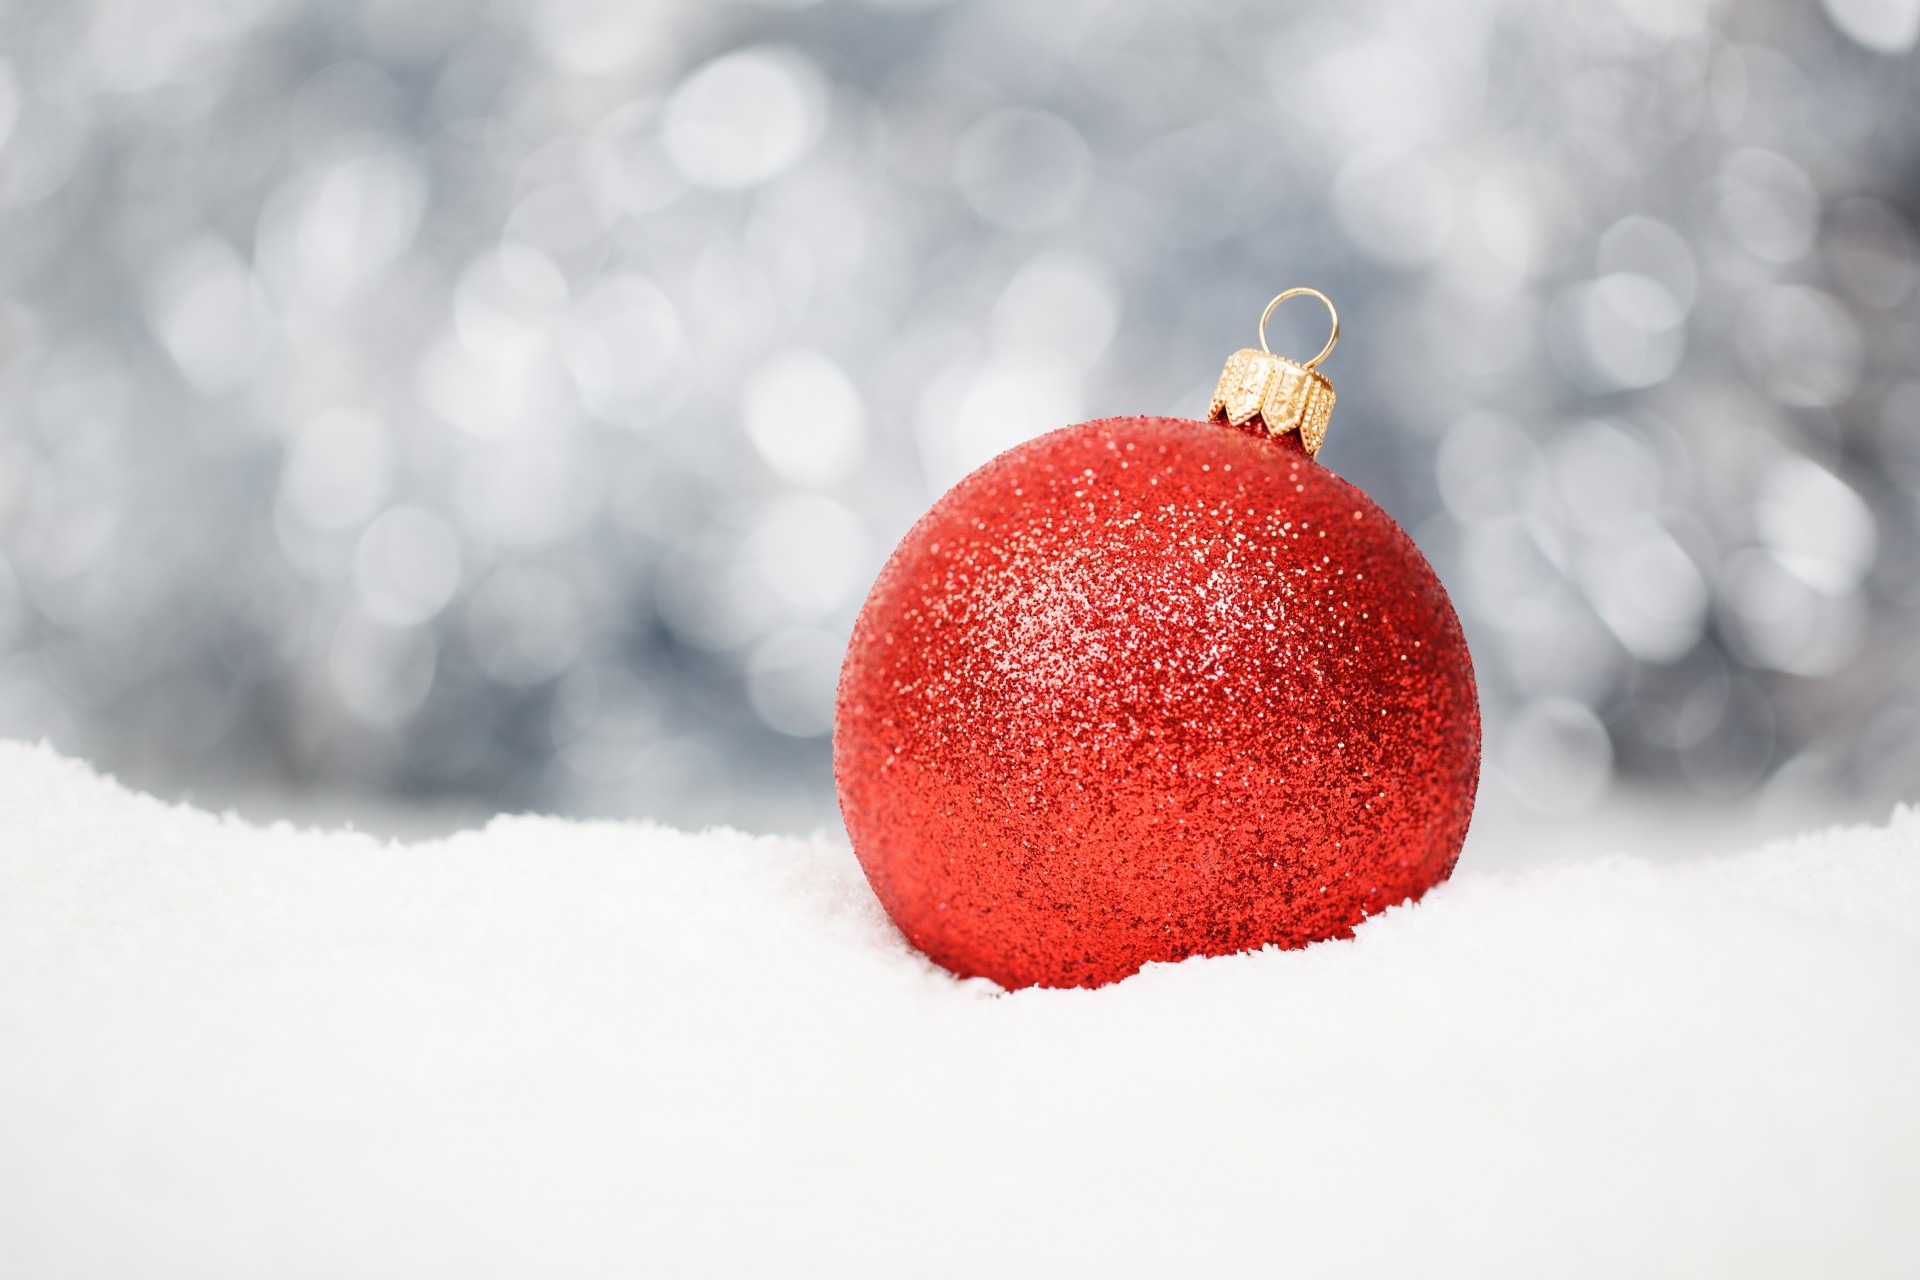
snow, cold, winter, bokeh, celebration, ice, decoration, red, symbol, produce, weather, holiday, christmas, fir, new year, season, close up, christmas decoration, silver, seasonal, december, xmas, merry, macro photography